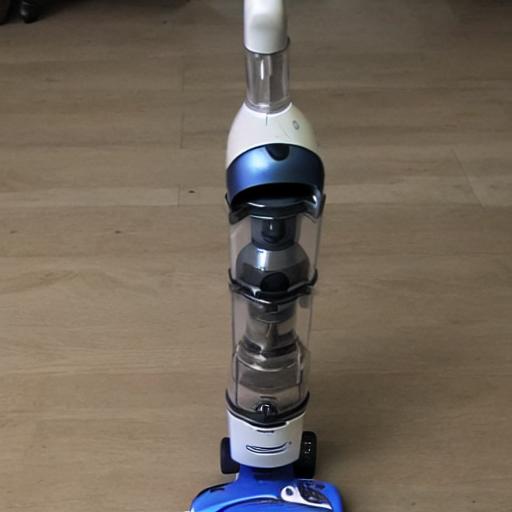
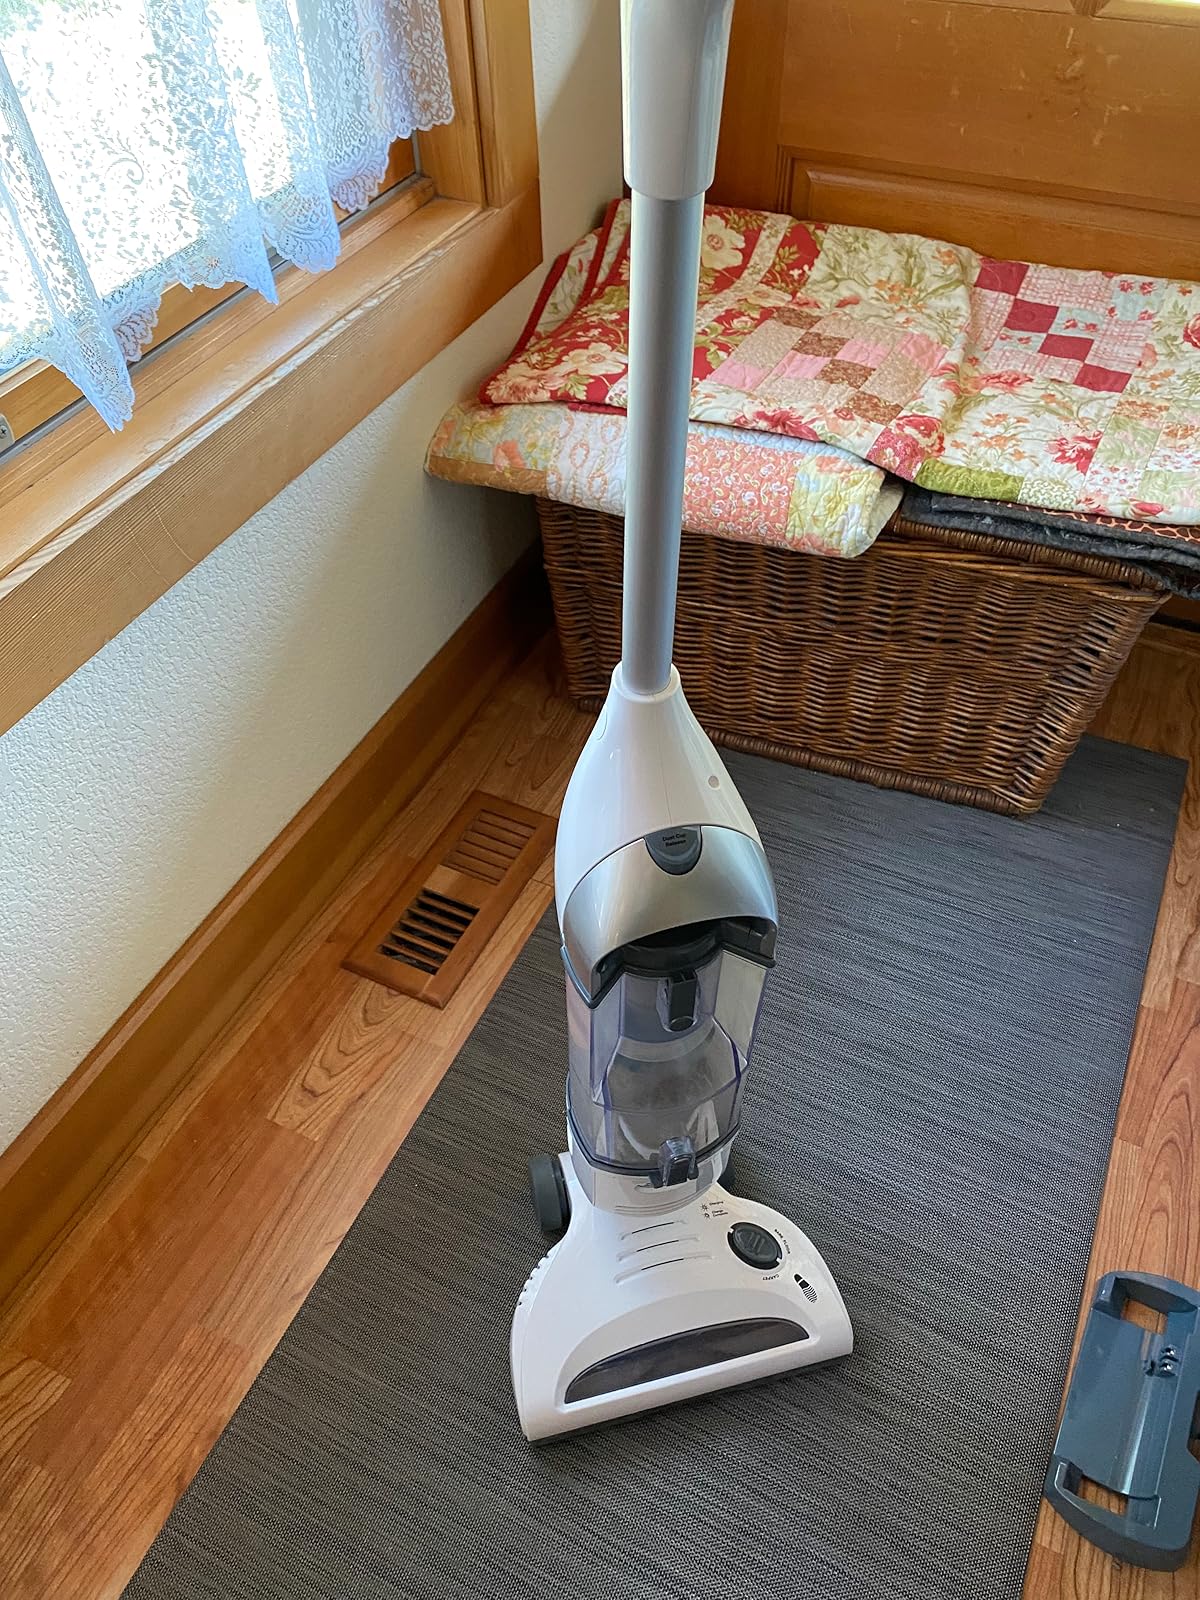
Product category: items_vacuum
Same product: no